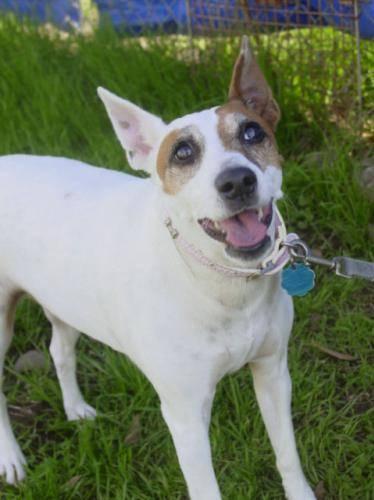
dog